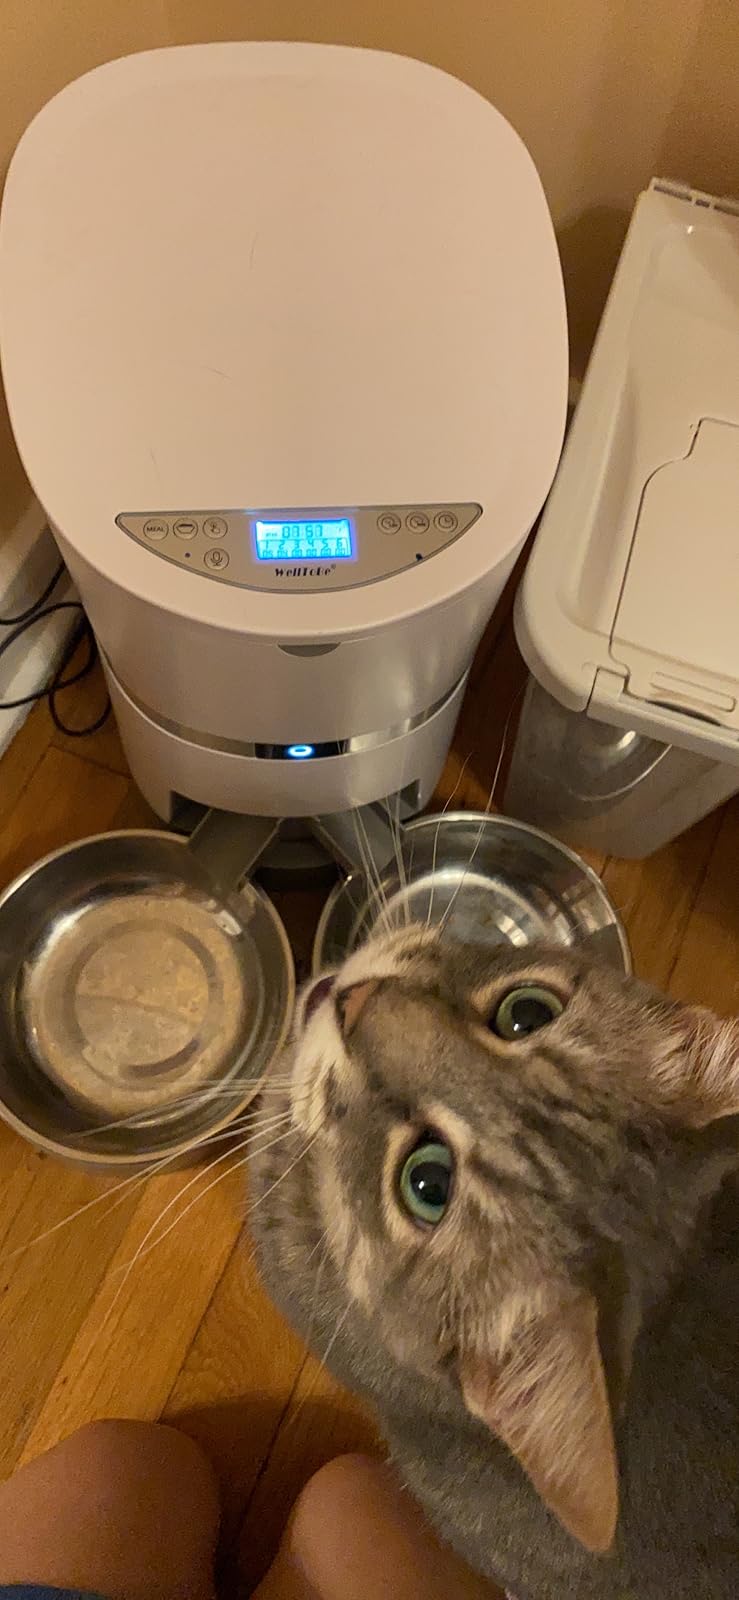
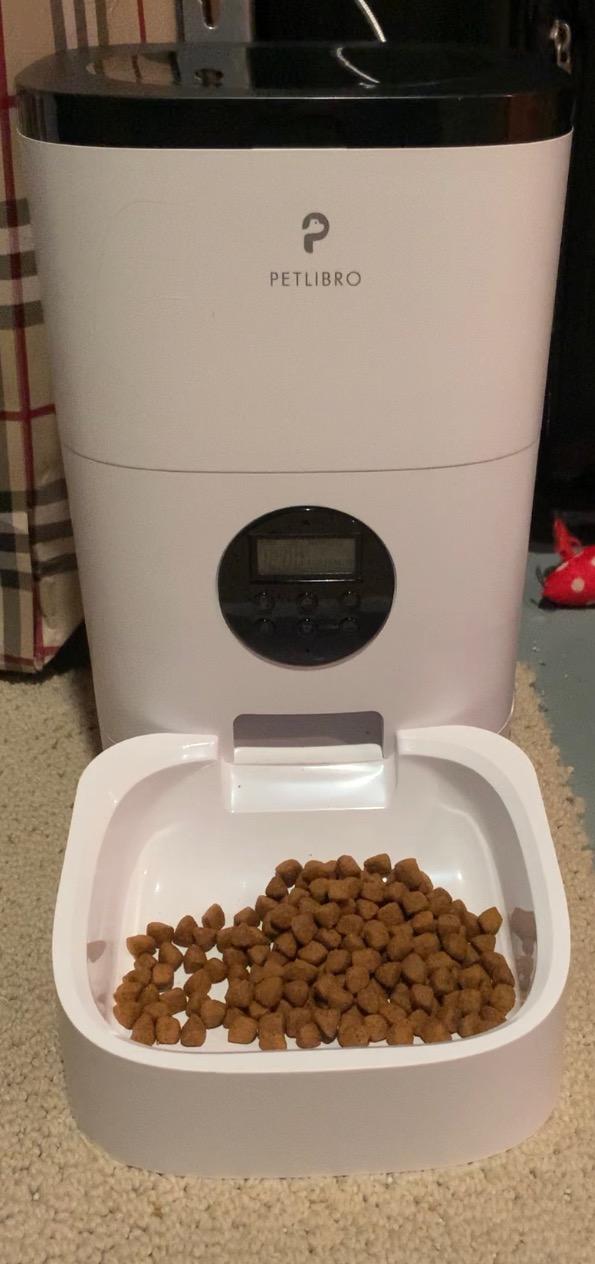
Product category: items_feeder
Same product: no